CosmoCaixa Barcelona

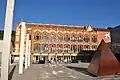

CosmoCaixa Barcelona is a science museum located in Barcelona, Catalonia, Spain. It features a variety of permanent and temporary exhibitions devoted to the environment, nature, science, and space. The museum is sponsored by "La Caixa" banking foundation.